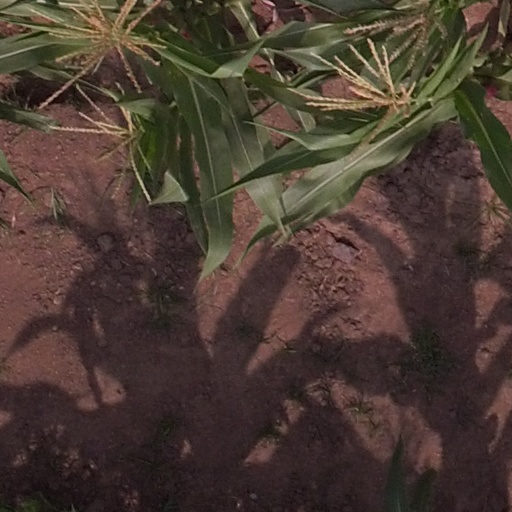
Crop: maize; corn